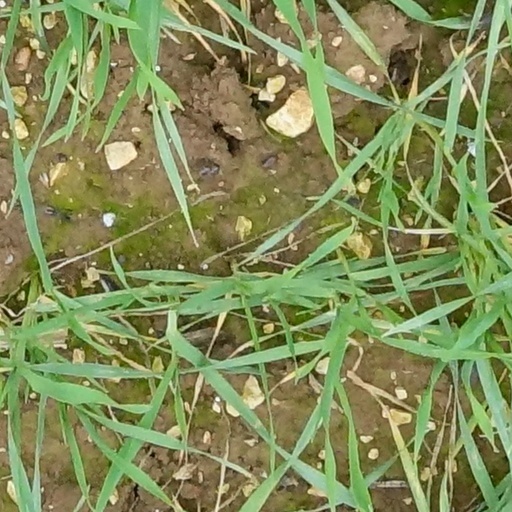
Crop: wheat